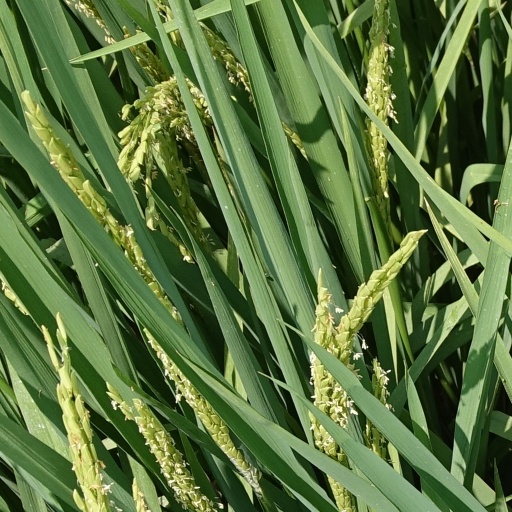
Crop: rice